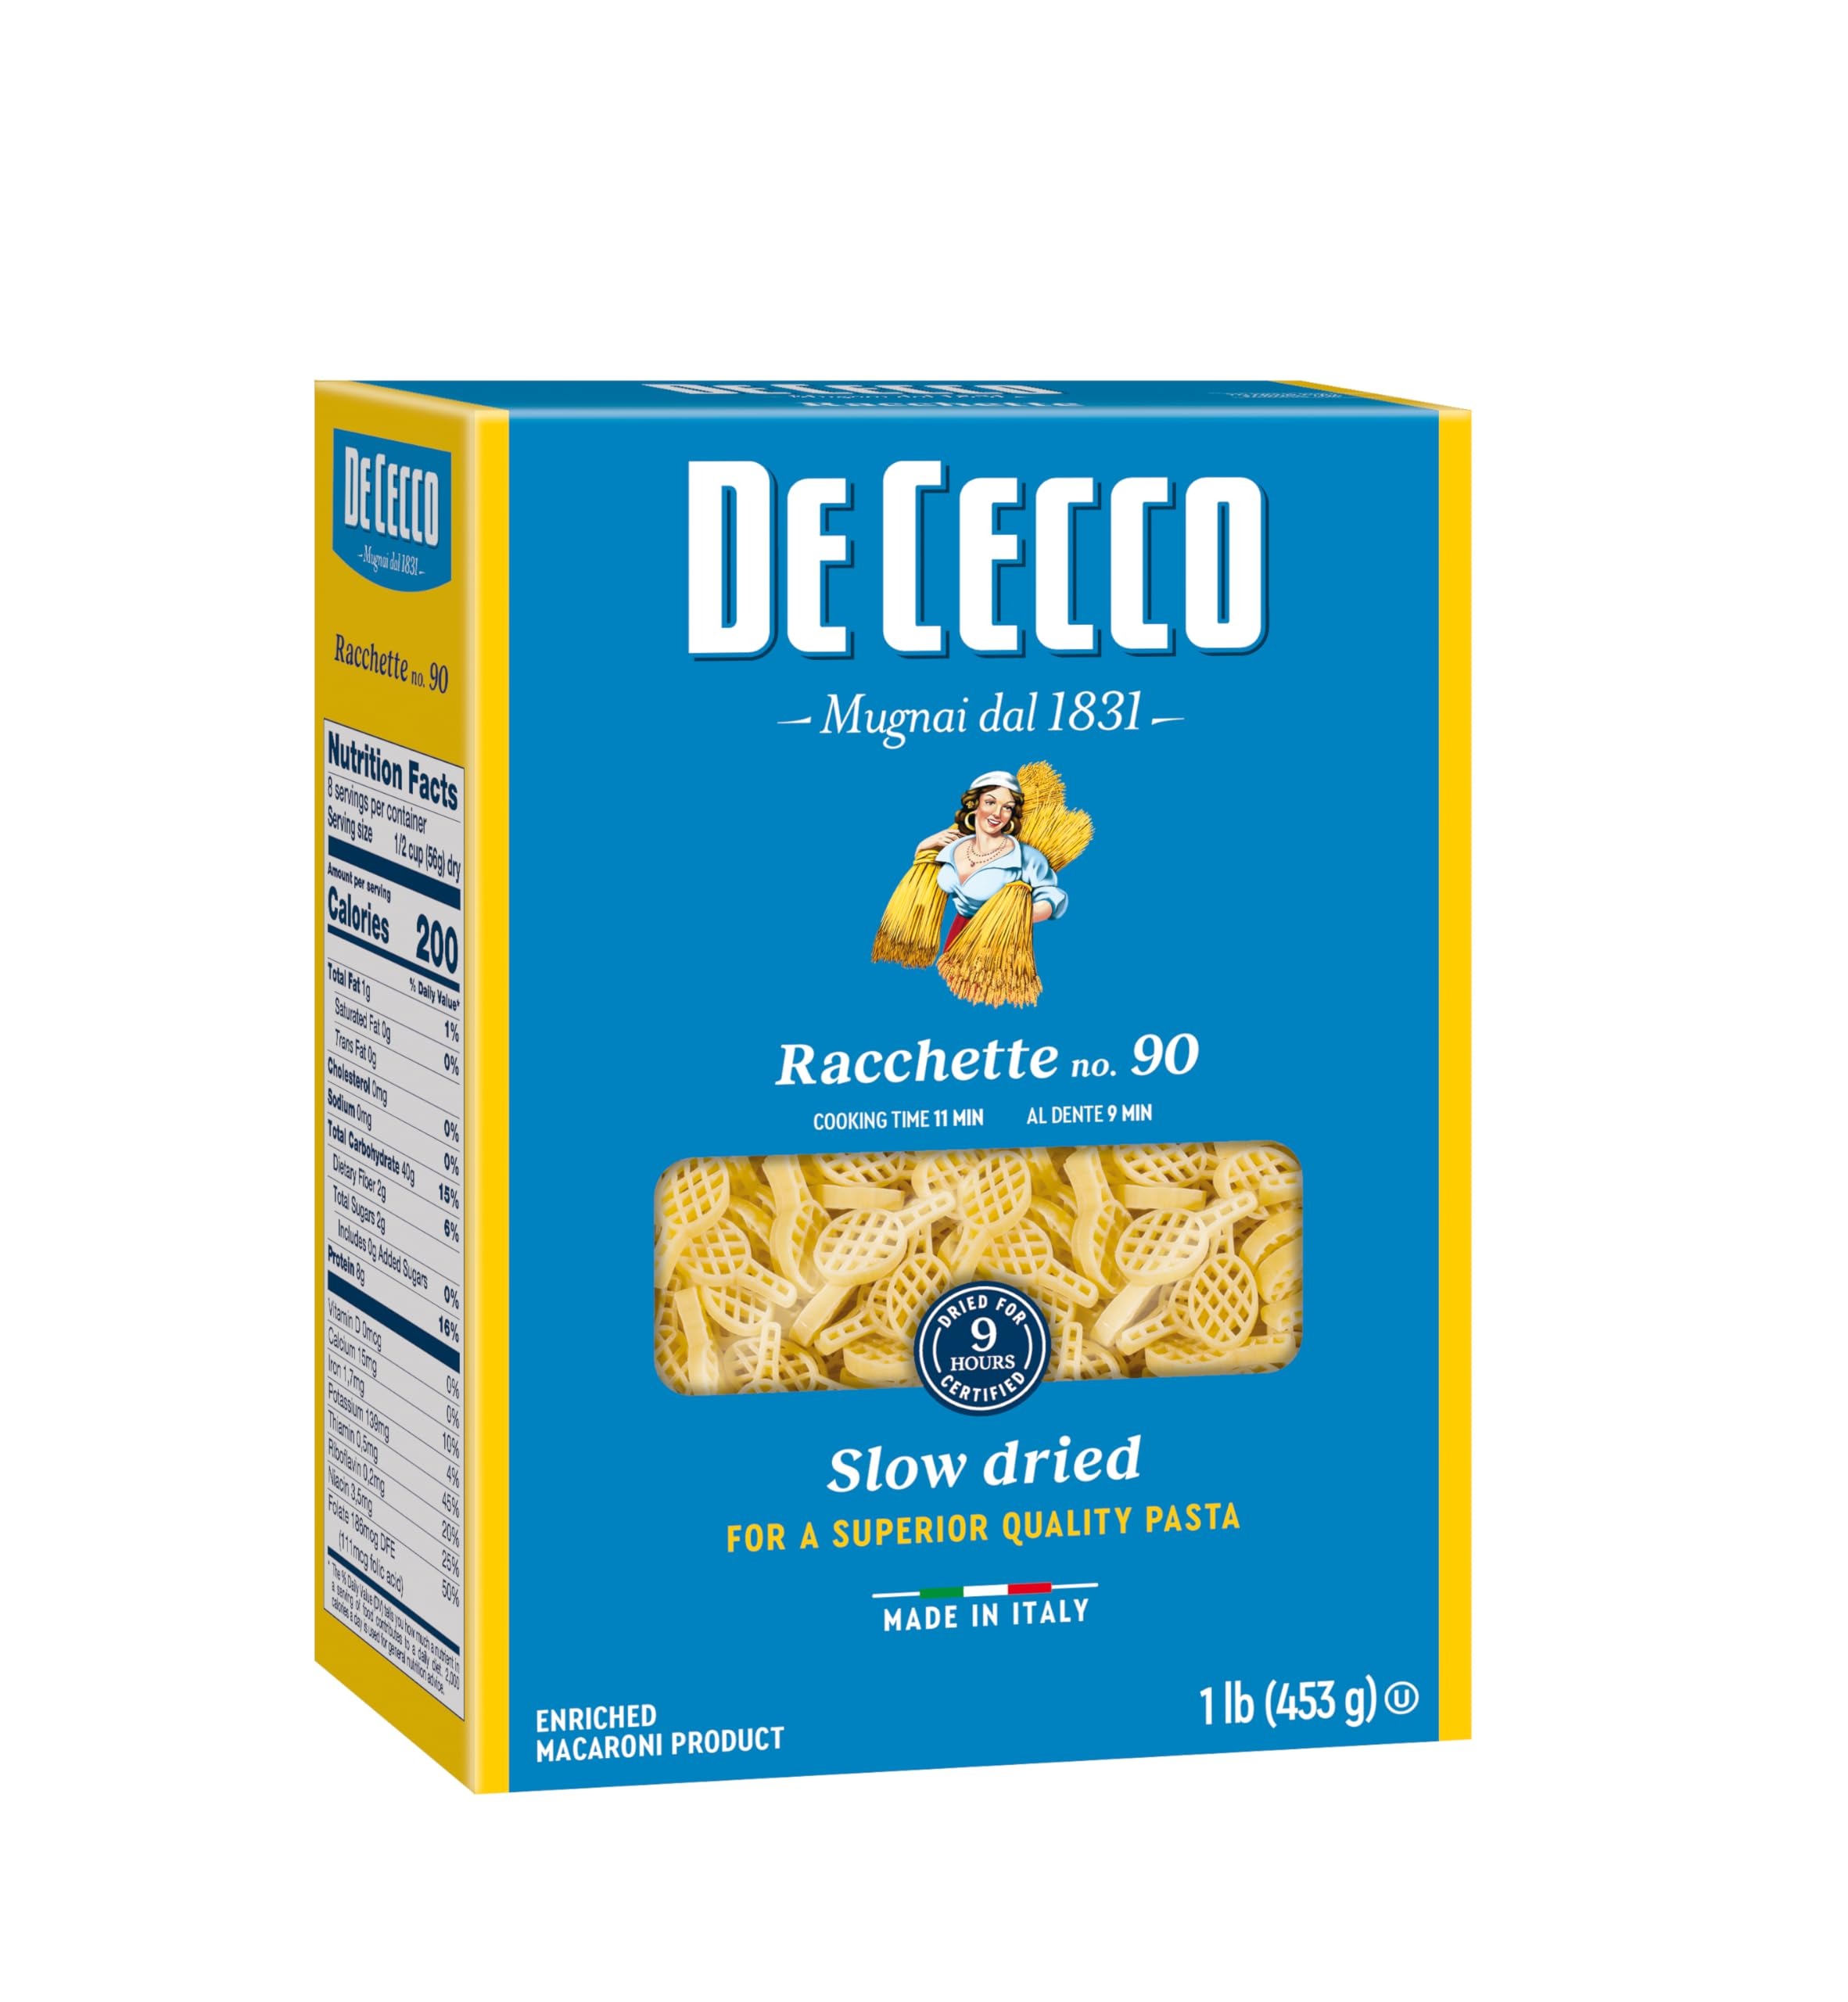
Item Name: De Cecco Pasta, Racchette No.90, 1 Pound (Pack of 12) - Made in Italy, High in Protein & Irom, Bronze die
Bullet Point 1: Wheat Selection: We select only the best 'grano duro' (durum wheat) and extract the core, the purest part of the wheat, to retain all the nutritional value and a signature pasta with the distinctive and unique De Cecco taste and the superior cooking performance renowned among all the best Chefs in the world.
Bullet Point 2: Bronze Drawplates: We shape our pasta through bronze drawplates to provide a rough surface similar to homemade pasta to better capture and retain sauce.
Bullet Point 3: Low Temperature and Slow Drying: We dry our pasta slowly at low temperature to preserve both the original color and flavor of our durum semolina as well as retain all the nutritional value.
Bullet Point 4: Cold Spring Natural Water: We knead our semolina with cool spring water from the National Park of Majella at a temperature of less than 59° F to ensure our pasta maintains its firmness after cooking.
Bullet Point 5: INGREDIENTS: 100% Durum wheat semolina, niacin, thiamine mononitrate, riboflavin, folic acid, ferrous lactate. Contains WHEAT. May contain EGGS and SOY. This product is Kosher, non-GMO and contains no trans fat, no saturated fat, no sugar added, free from unneccesary ingredients
Value: 192.0
Unit: Fl Oz

Price: 39.57